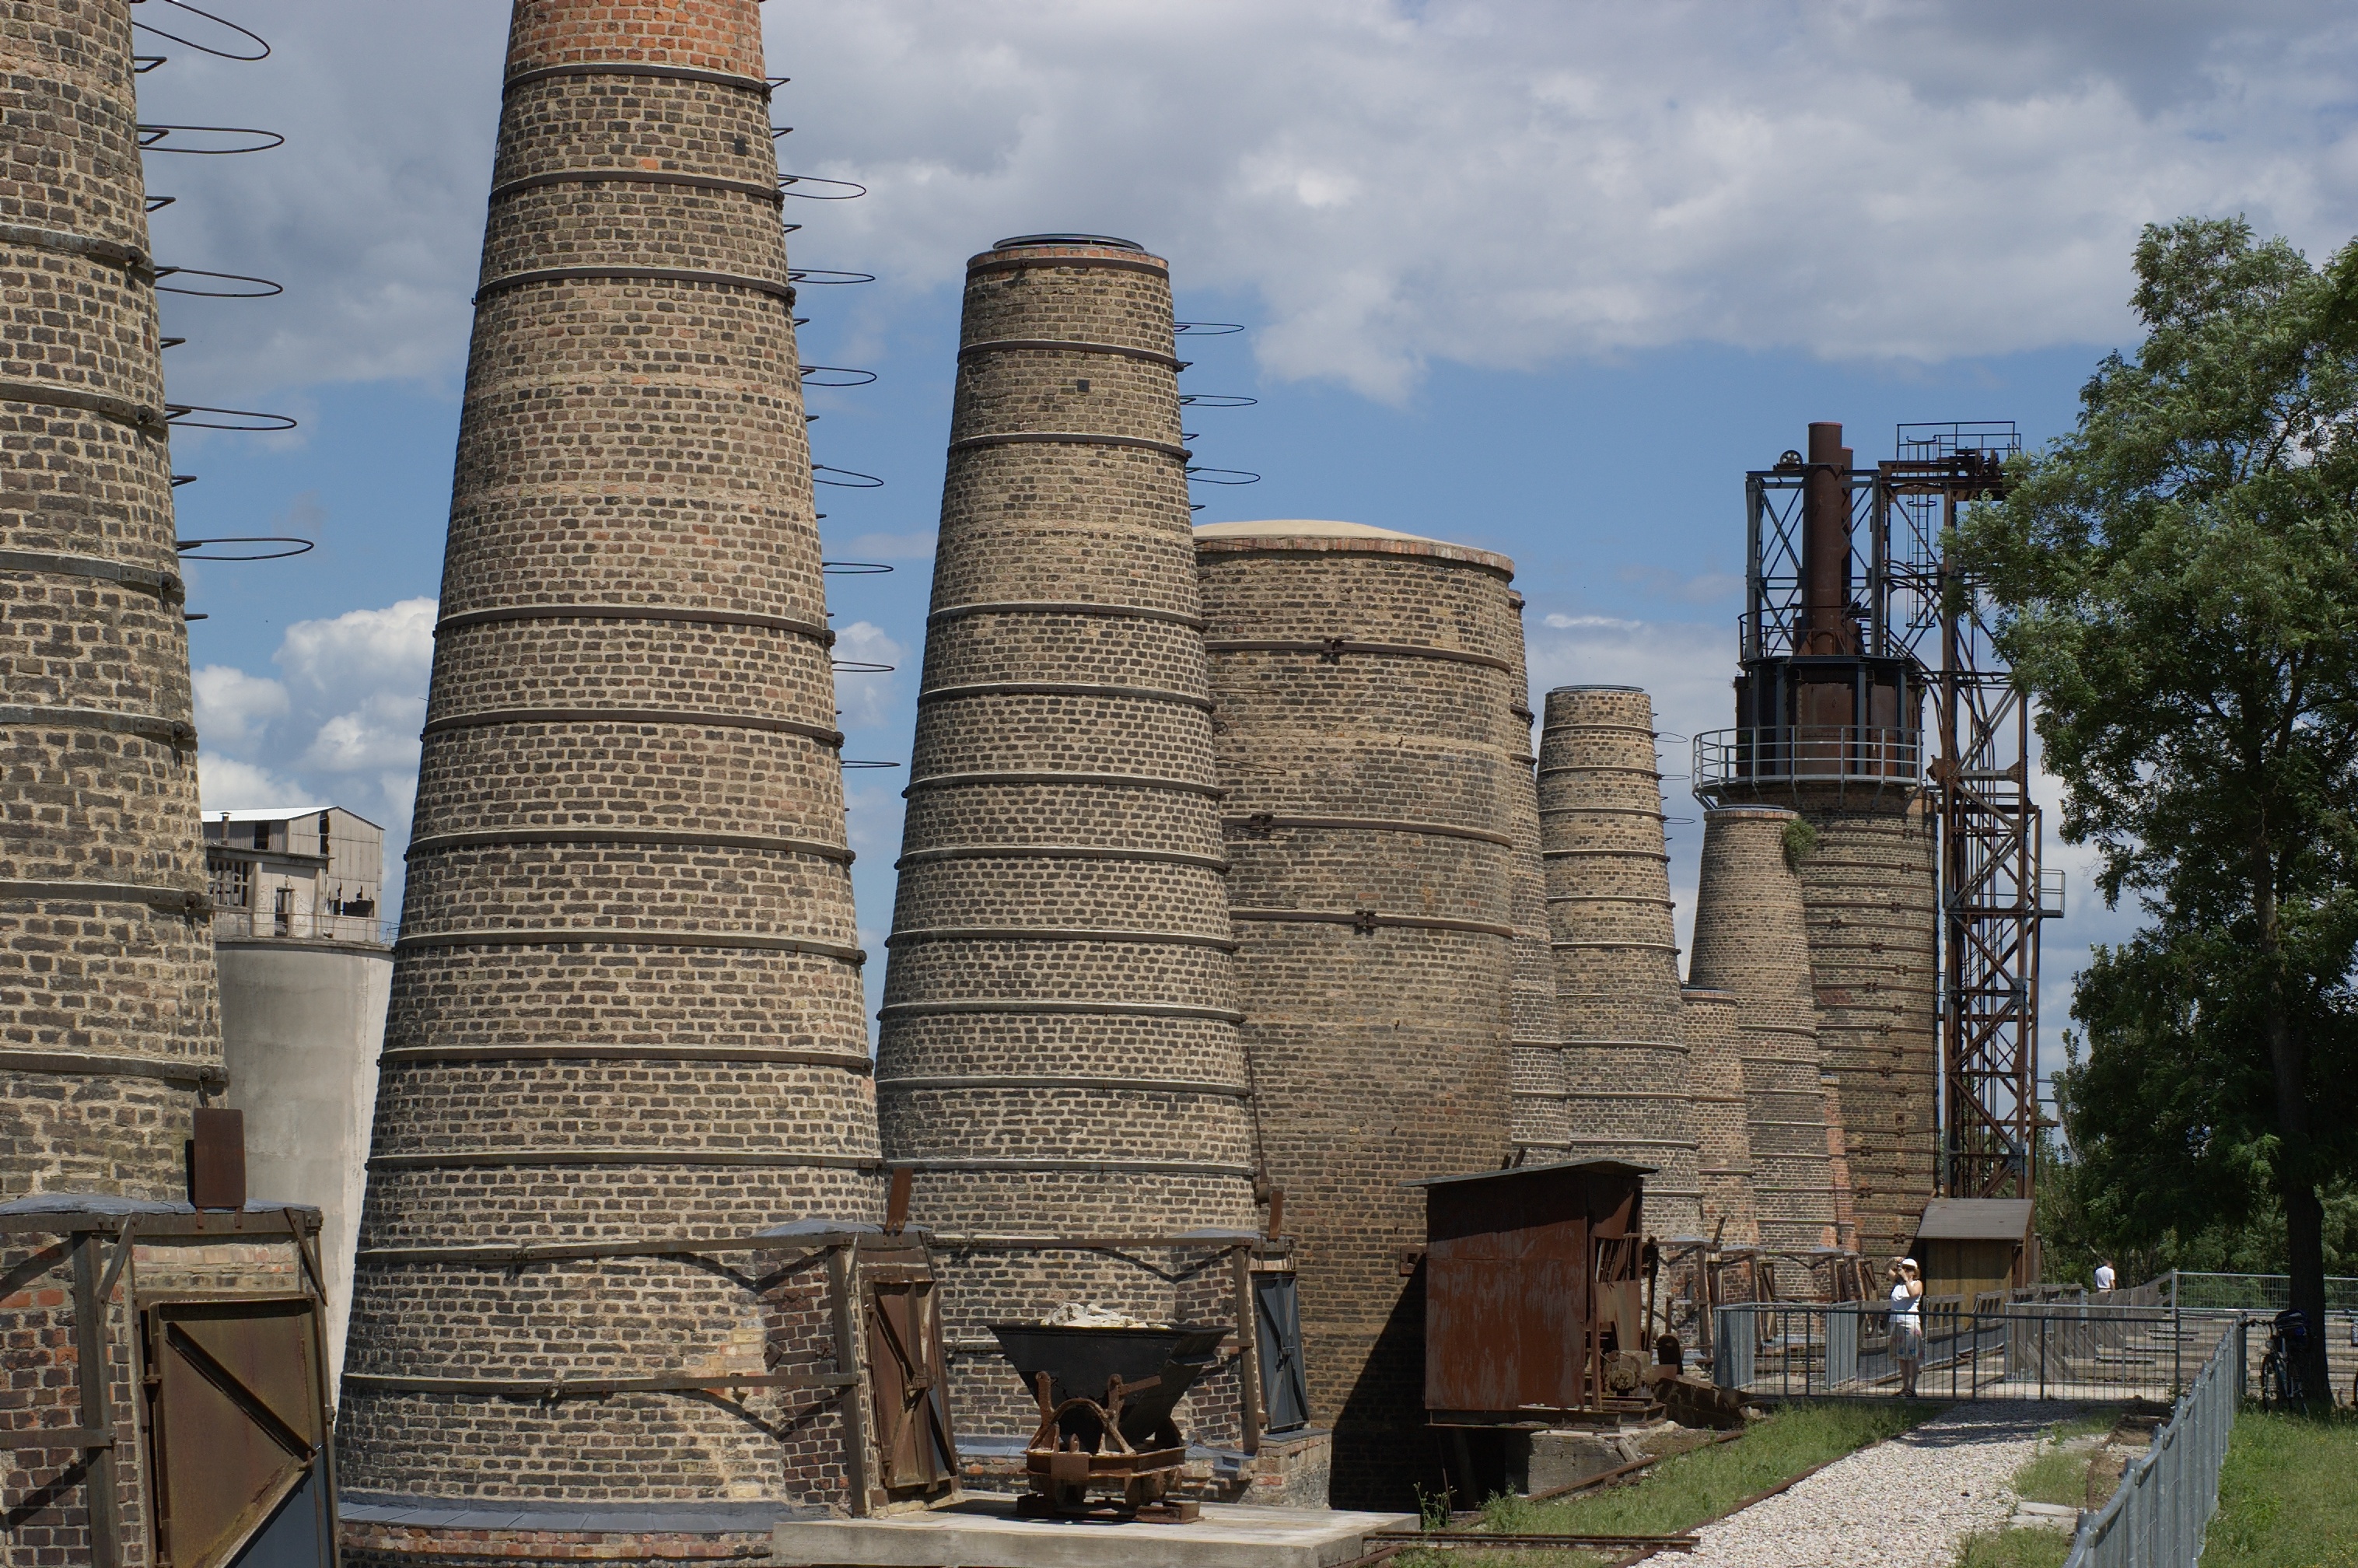
structure, building, monument, column, landmark, 50mm, temple, ruins, gimp, germany, deutschland, pentax, brandenburg, lenstagged, steffenzahn, k100d, justpentax, fa50, fa50mm, smcpentaxfa11450mm, pentaxfa50mm, smcpfa50mmf14, rdersdorf, monolith, archaeological site, ancient history, outdoor structure